Veraval Junction railway station

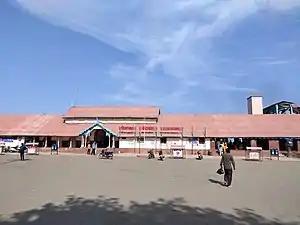
Veraval Junction

Veraval Junction railway station (station code: VRL) is a railway station in the city of Veraval, Gujarat. It is under Bhavnagar railway division of Western Railway Zone of Indian Railways. It is one of the major railway stations in Saurashtra. Veraval Junction is "A" category station of Bhavnagar railway division of Western Railway zone.